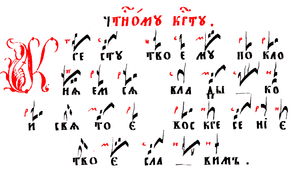
Le Chant Znamenny est une tradition vocale de l'Église orthodoxe russe. Le chant Znamenny est une liturgie mélismatique à l'unisson qui a sa propre notation, appelée stolp. Les symboles utilisés dans cette notation stolpe sont appelés Kryuki ou Znamena. Souvent les noms des signes sont utilisés pour se référer à la notation stolp. Les mélodies Znamenny sont une partie du système des Huit Modes ; les mélodies sont caractérisées par leur fluidité et leur équilibre. Il existe plusieurs types de chant Znamenny : les plus connus sont les Stolpovoy, Malyj and Bolshoy chants Znamenny. Le chant Ruthénien est souvent considéré comme une subdivision de la tradition du chant Znamenny, avec le chant Moscovite, devenant la seconde branche du même continuum musical.